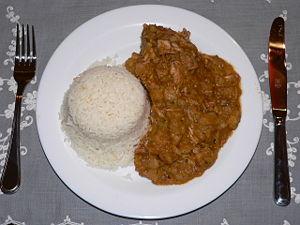
La carapulca, ou carapulcra est un mets typique de la cuisine péruvienne. C'est parmi les plats les plus anciens répertoriés depuis la conquête du Pérou. À l’origine, il s'agit d'un potage indigène préparé avec de la pomme de terre séchée et réhydratée dans une soupe, cuite avec de la viande de porc et de poulet, des piments jaunes « aji mirasol » et rouges « aji panca », de l'ail et d'autres épices. Ces derniers ingrédients ont été ajoutés par les Espagnols. Les esclaves noirs africains ont ajouté l'arachide d'Amérique.